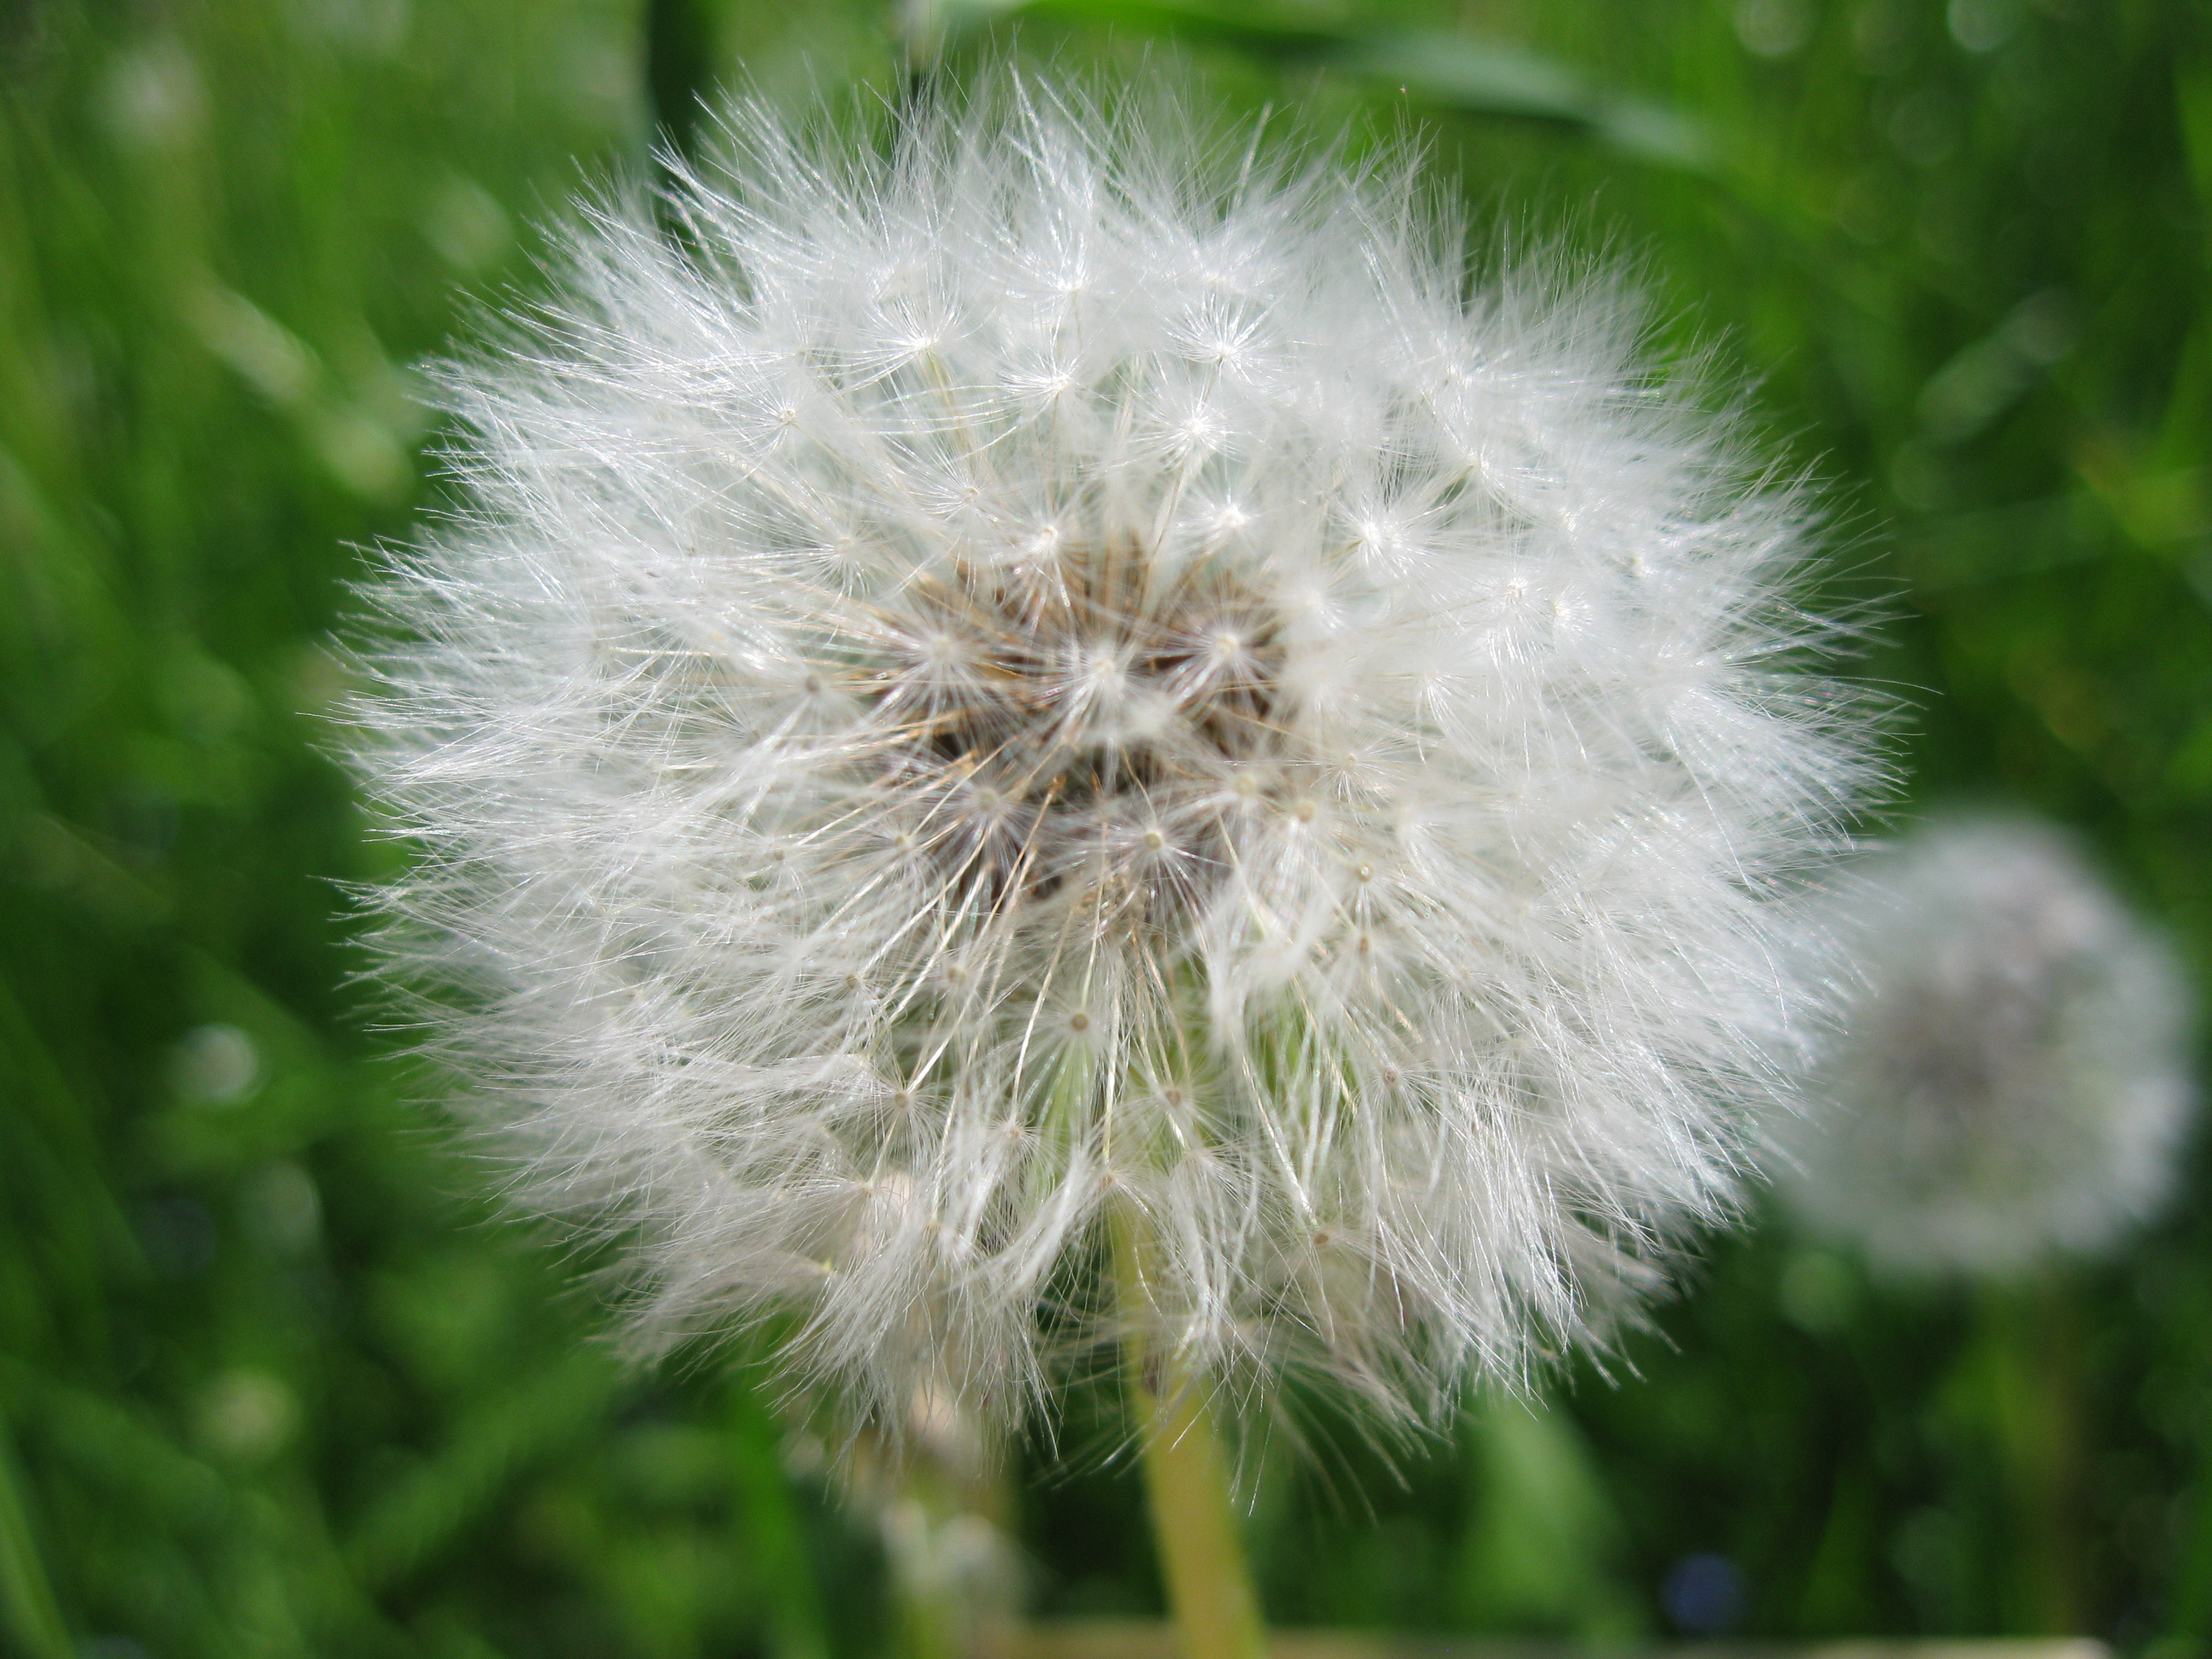
nature, grass, plant, dandelion, flower, spring, colorful, flora, close up, hairy, macro photography, flowering plant, annual plant, plant stem, crassocephalum